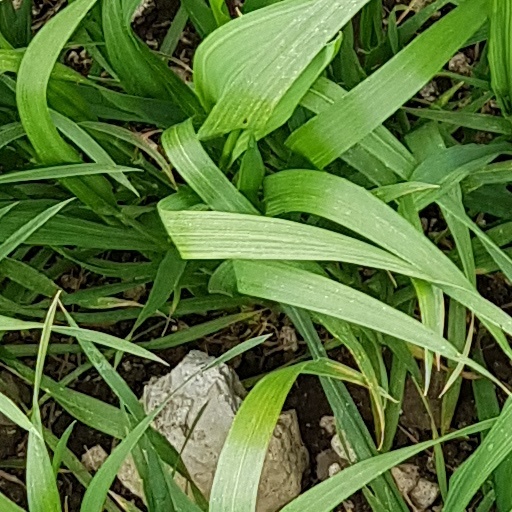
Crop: wheat